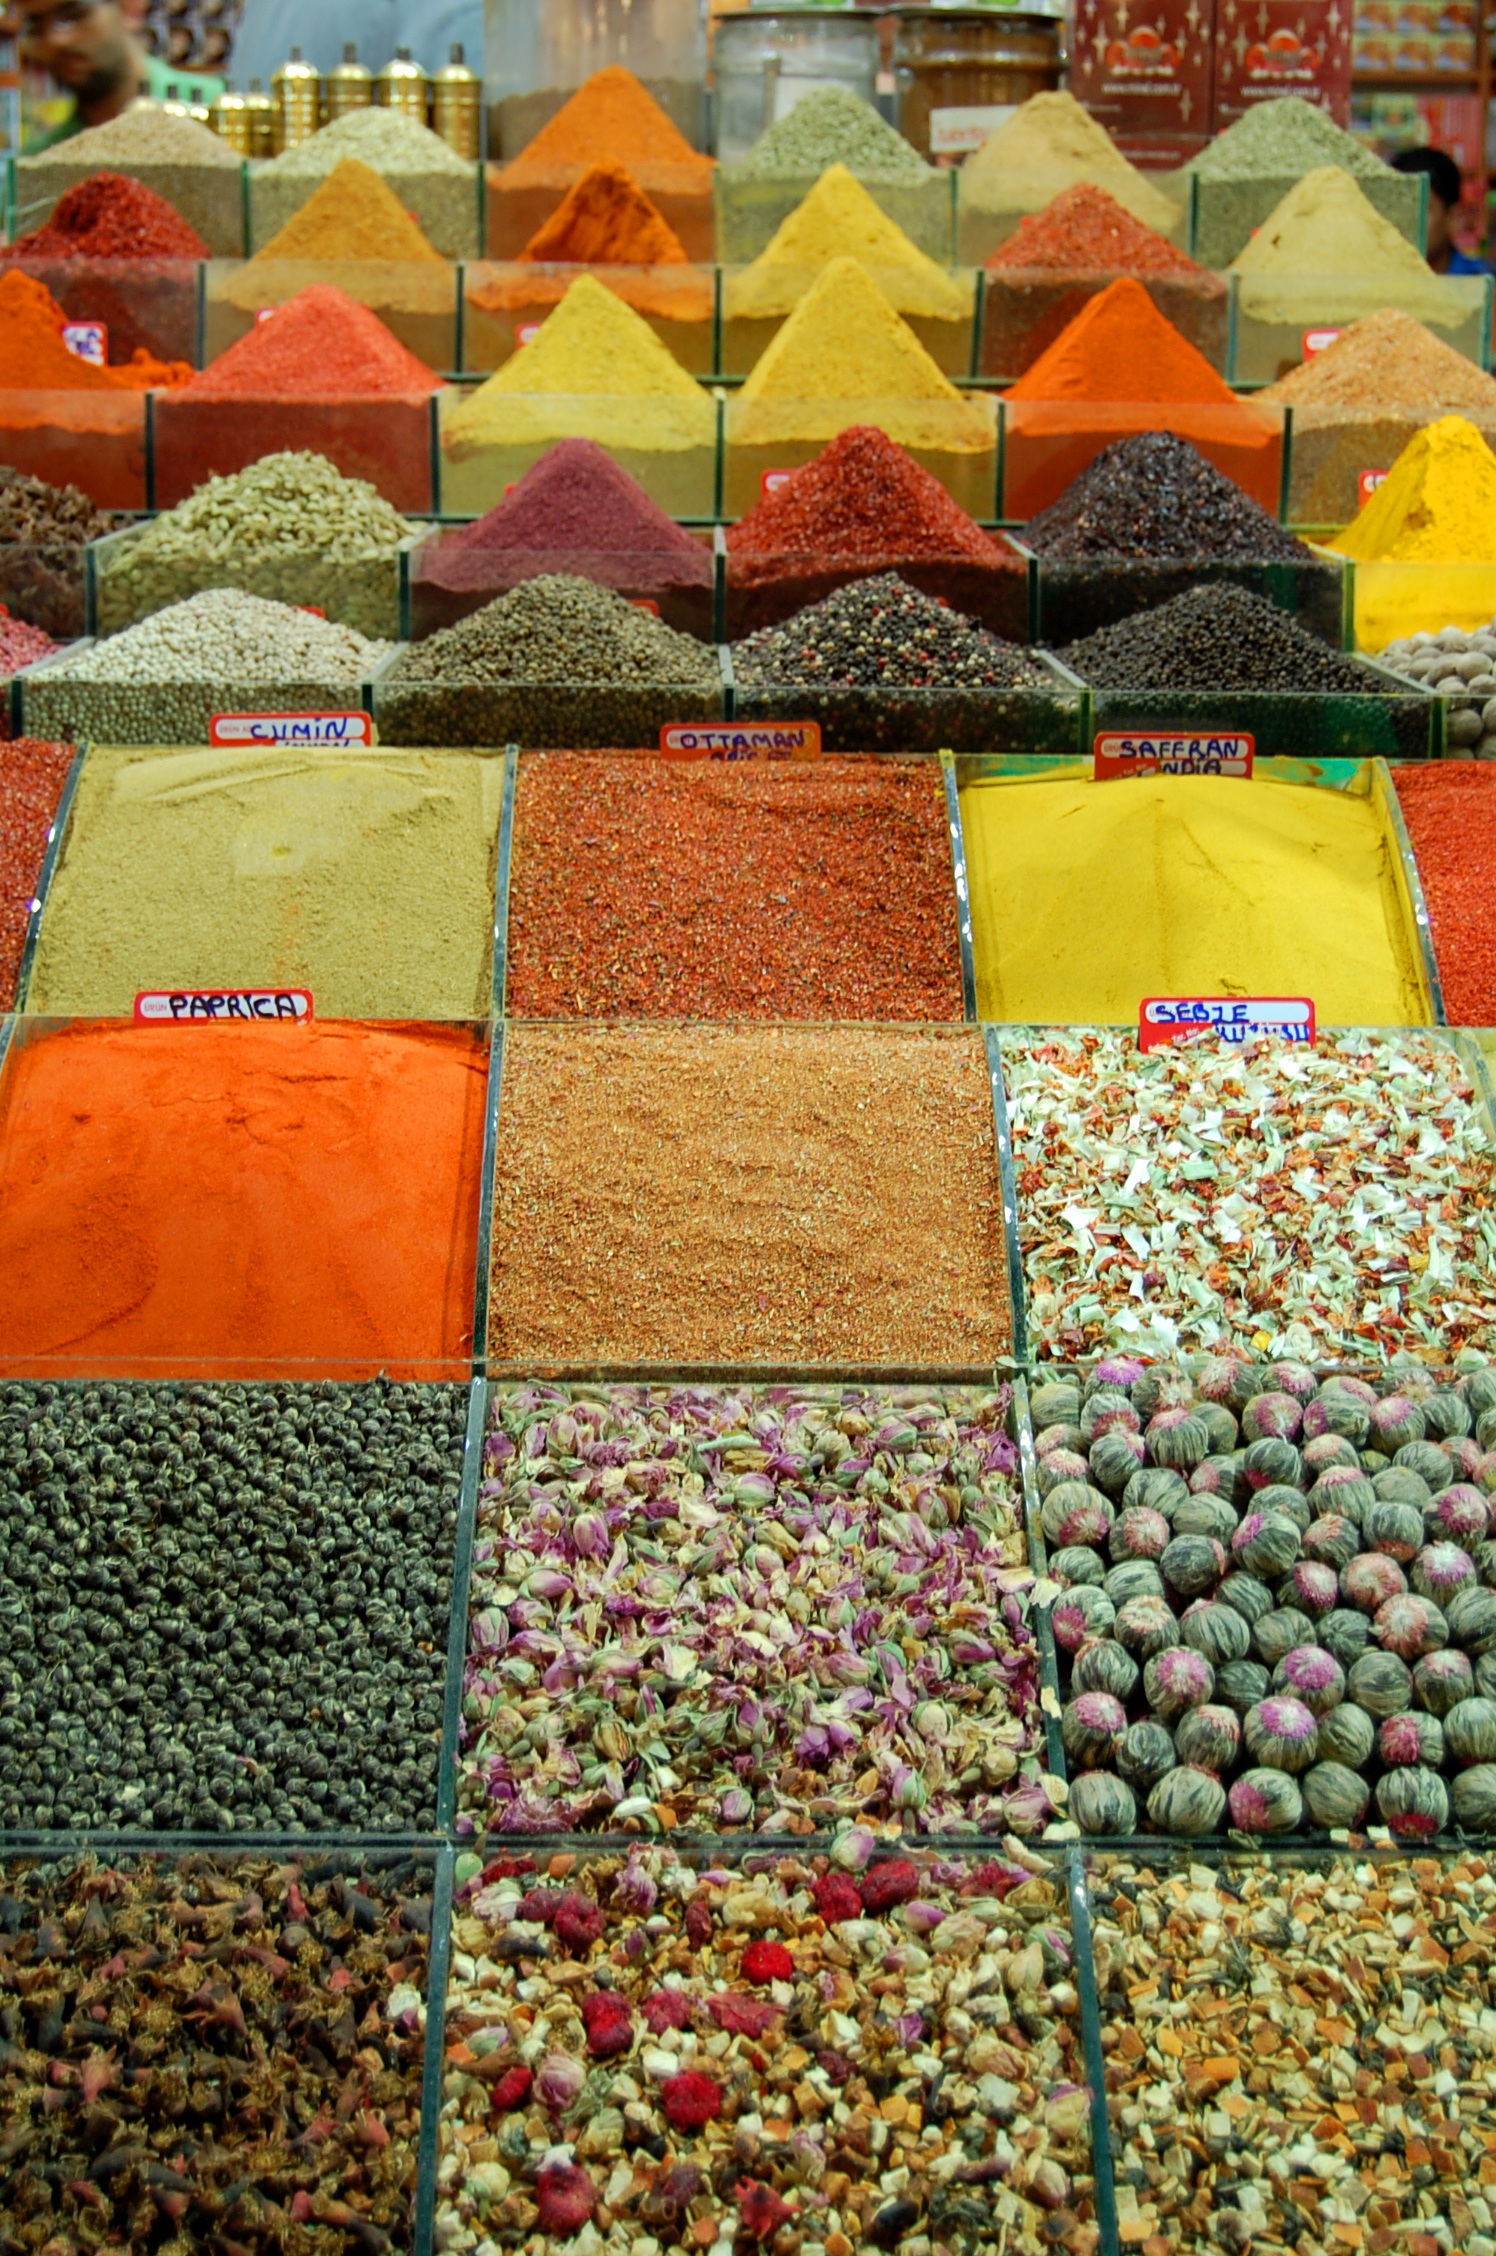
flower, color, autumn, material, quilt, textile, art, flooring, quilting